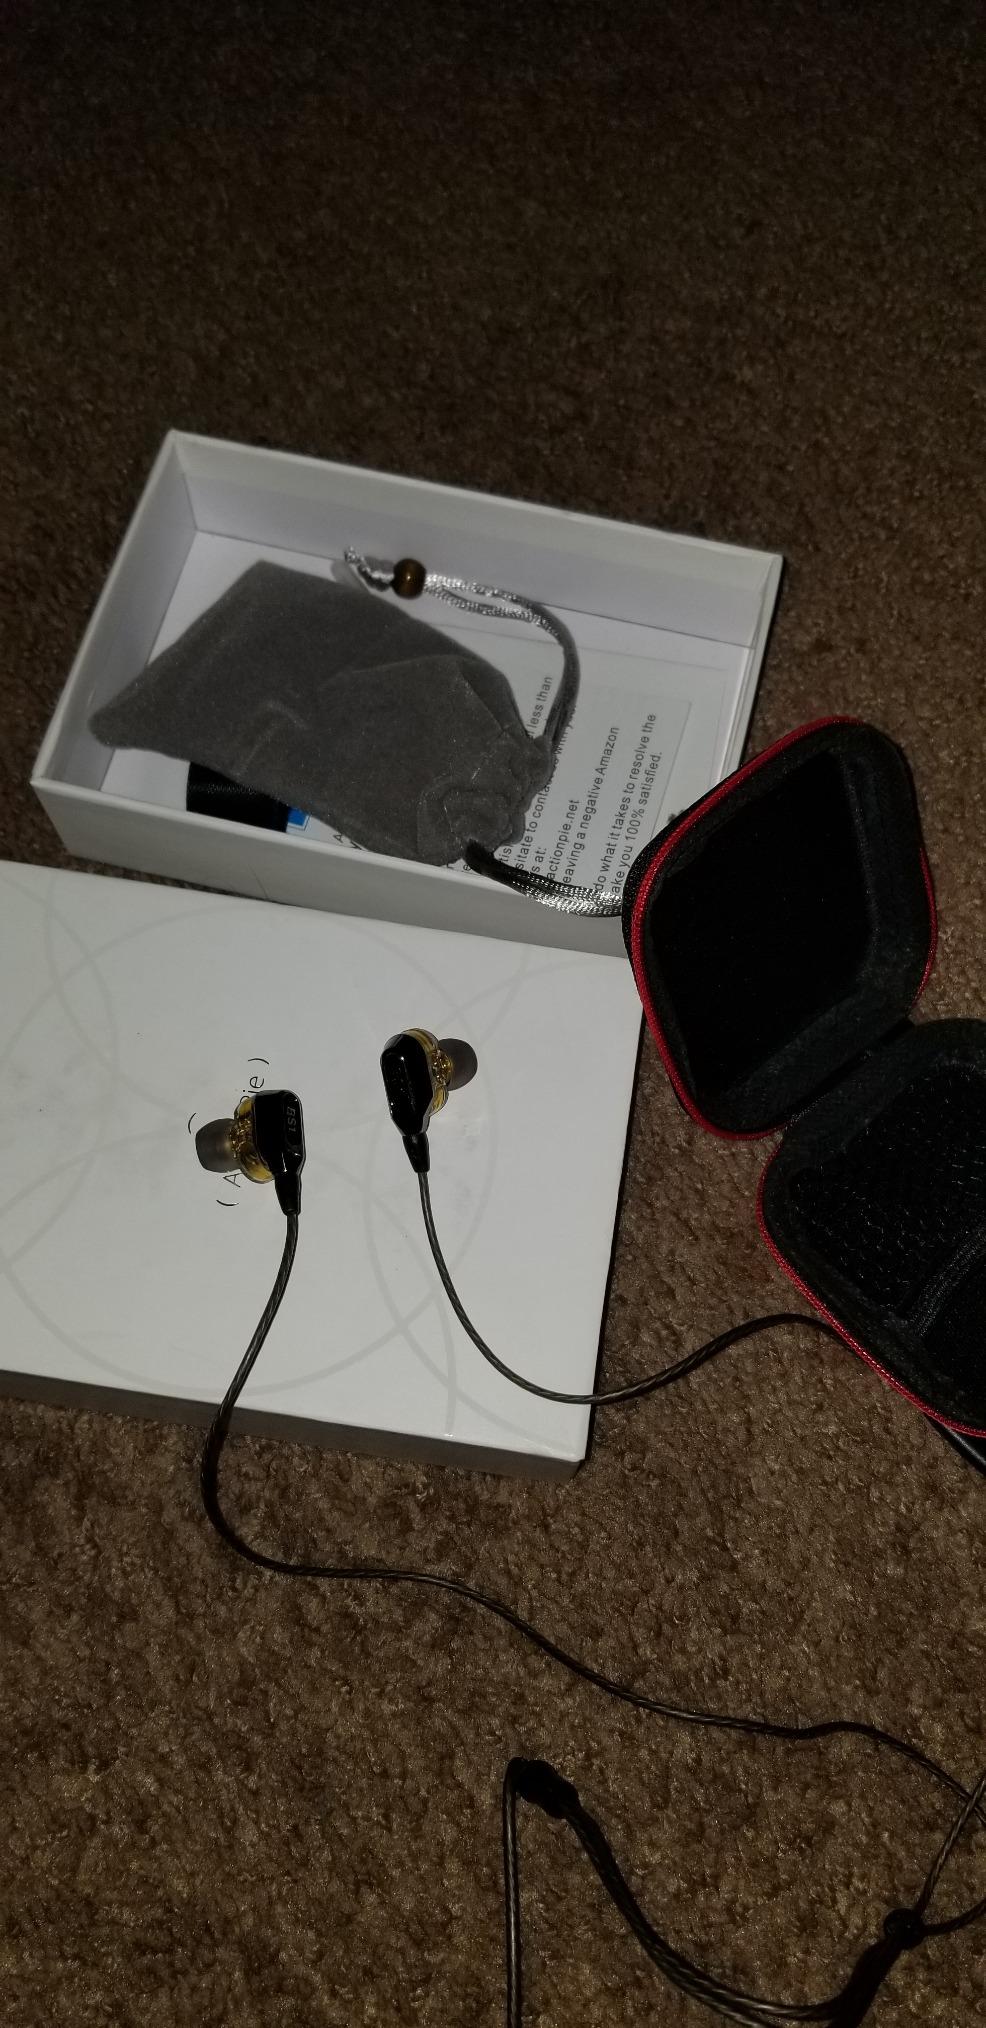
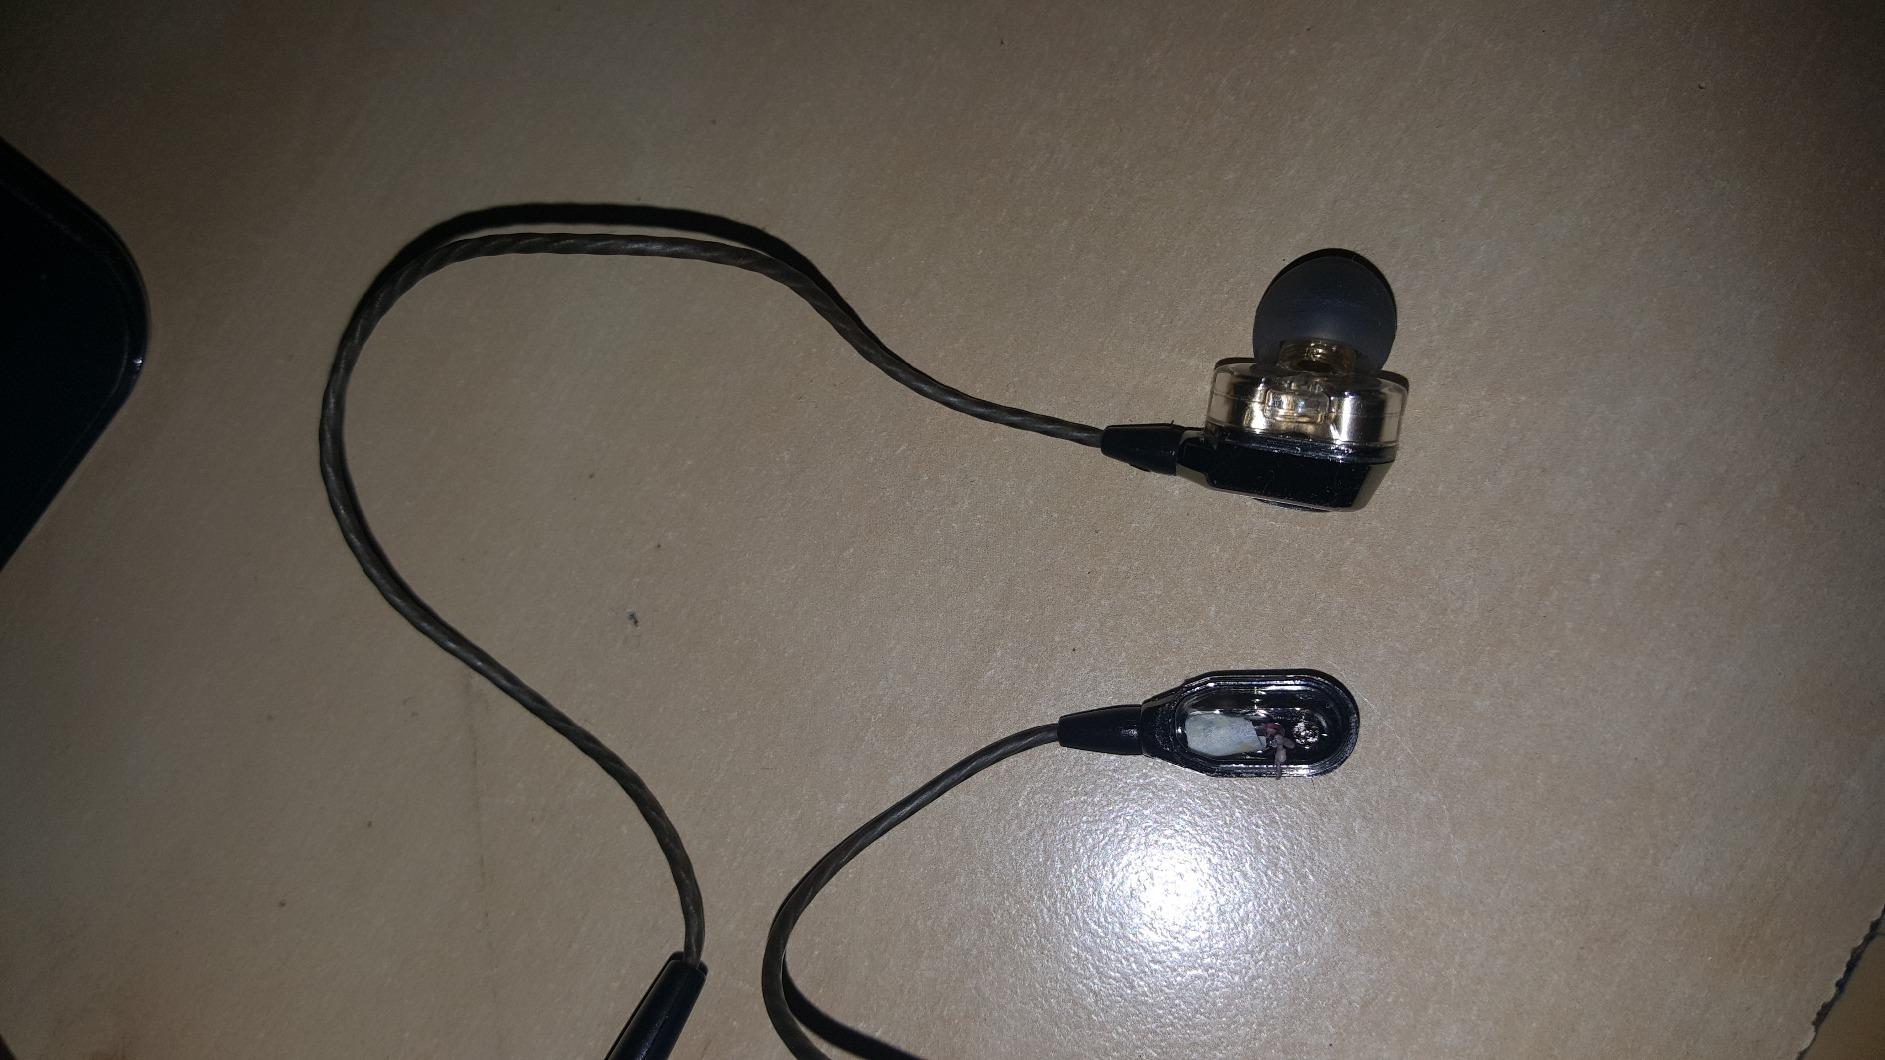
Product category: headphones
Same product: yes